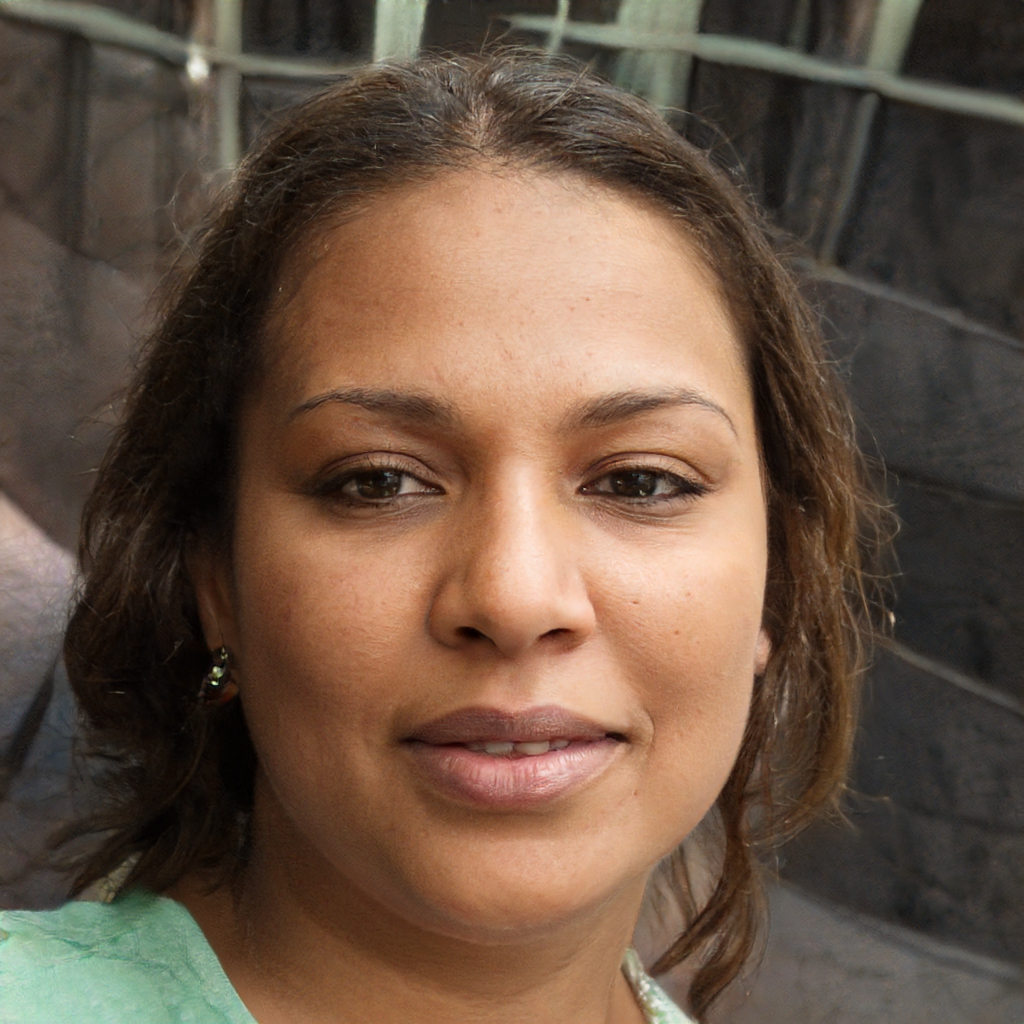
Portrait style: Real Portrait